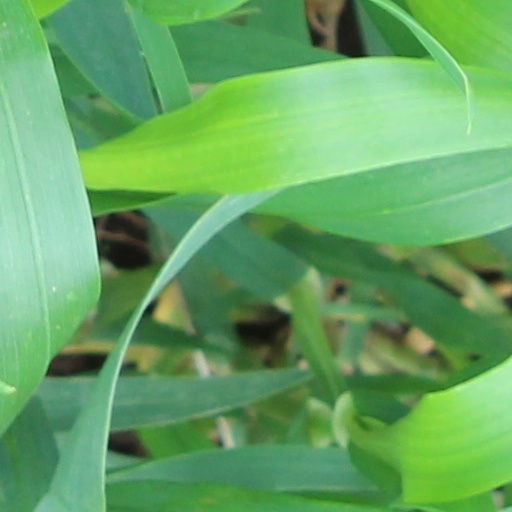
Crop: wheat